Hokah, Minnesota

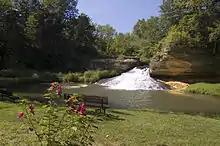
Modern-day Como Falls

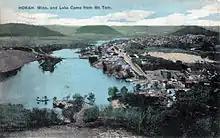
Postcard depicting Lake Como circa 1909

Hokah was home to Como Falls, a waterfall on Thompson Creek. From 1858 until the 1930s Hokah was also home to Lake Como, a 90-acre, 20-foot deep man-made lake created by building a dam on Thompson Creek at Como Falls. Lake Como was a popular vacation spot in its heyday, drawing visitors from La Crosse and the surrounding area with lakeside cabins and boat rentals. The dam that created Lake Como failed during a flood in 1909 and allowed the lake to drain but was rebuilt in 1922. By the late 1930s, soil erosion from nearby farms prior to the widespread local use of contour plowing caused the lake bed to fill in, bringing about the end of Lake Como. Until August 2018, the site of Lake Como was used as a community park, pool, and baseball field. A severe storm in late August 2018 dumped almost eight inches of rain in the area in less than 24 hours, causing massive damage to the park and rerouting the path of water around the rock formation that made up Como Falls, basically destroying the falls. In the following months, local and state parties' funding was allocated to rebuilding the route for water that creates Como Falls.